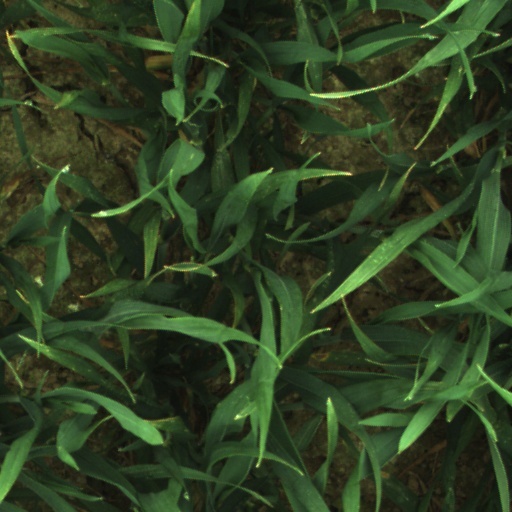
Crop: wheat